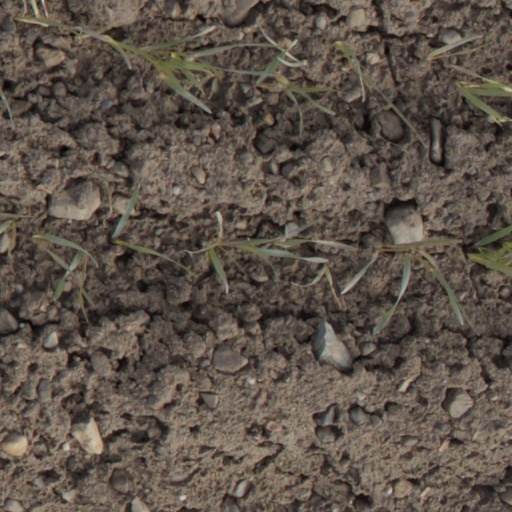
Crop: wheat